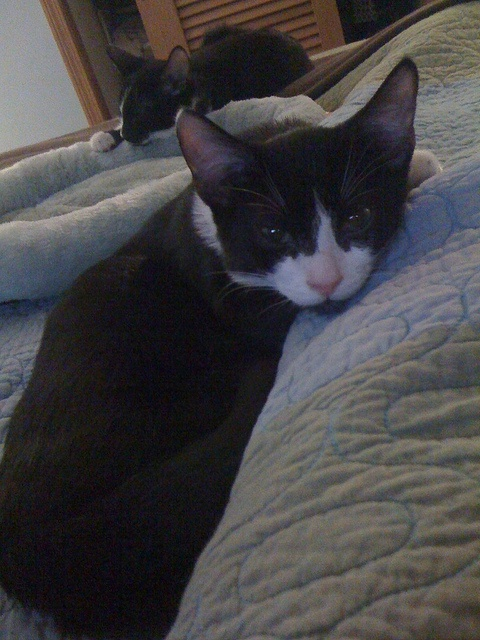
two cats laying on the comforter of a bed.
Two cats lay down on blankets on a bed together.
Some very cute cats laying on a bed.
A cat with a innocent look lying on a bed.
Two cats are laying on a bed; one cat is in the foreground and staring at the camera while the other cat sleeps in the background.